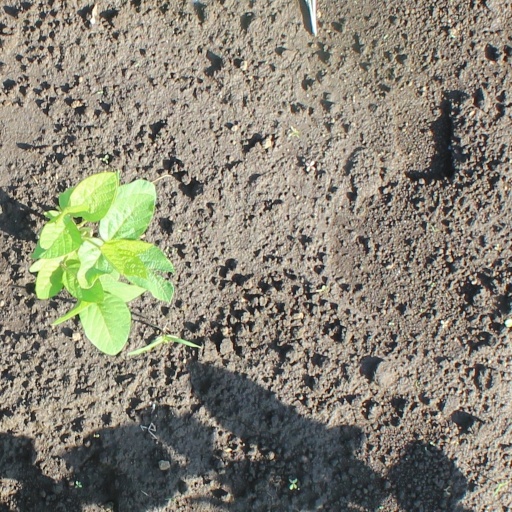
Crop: soybean